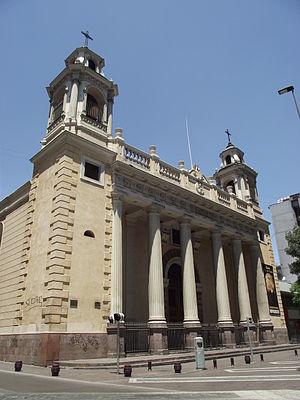
Chile / Kultur / Arkitektur
Iglesia de San Agustín i Santiago
Chile, officielt Republikken Chile, er et land i Sydamerika. Chile er klemt inde mellem Andesbjergene i øst og Stillehavet i vest. Det grænser op til Peru i nord, Bolivia i nordøst, Argentina i øst og Drakestrædet i syd. Chile omfatter også territorierne Juan Fernández, Salas y Gómez, Desventuradas og Påskeøen. Chile gør også krav på et 1,25 millioner km² stort område af Antarktis. Disse krav er dog suspenderet under Antarktistraktaten.